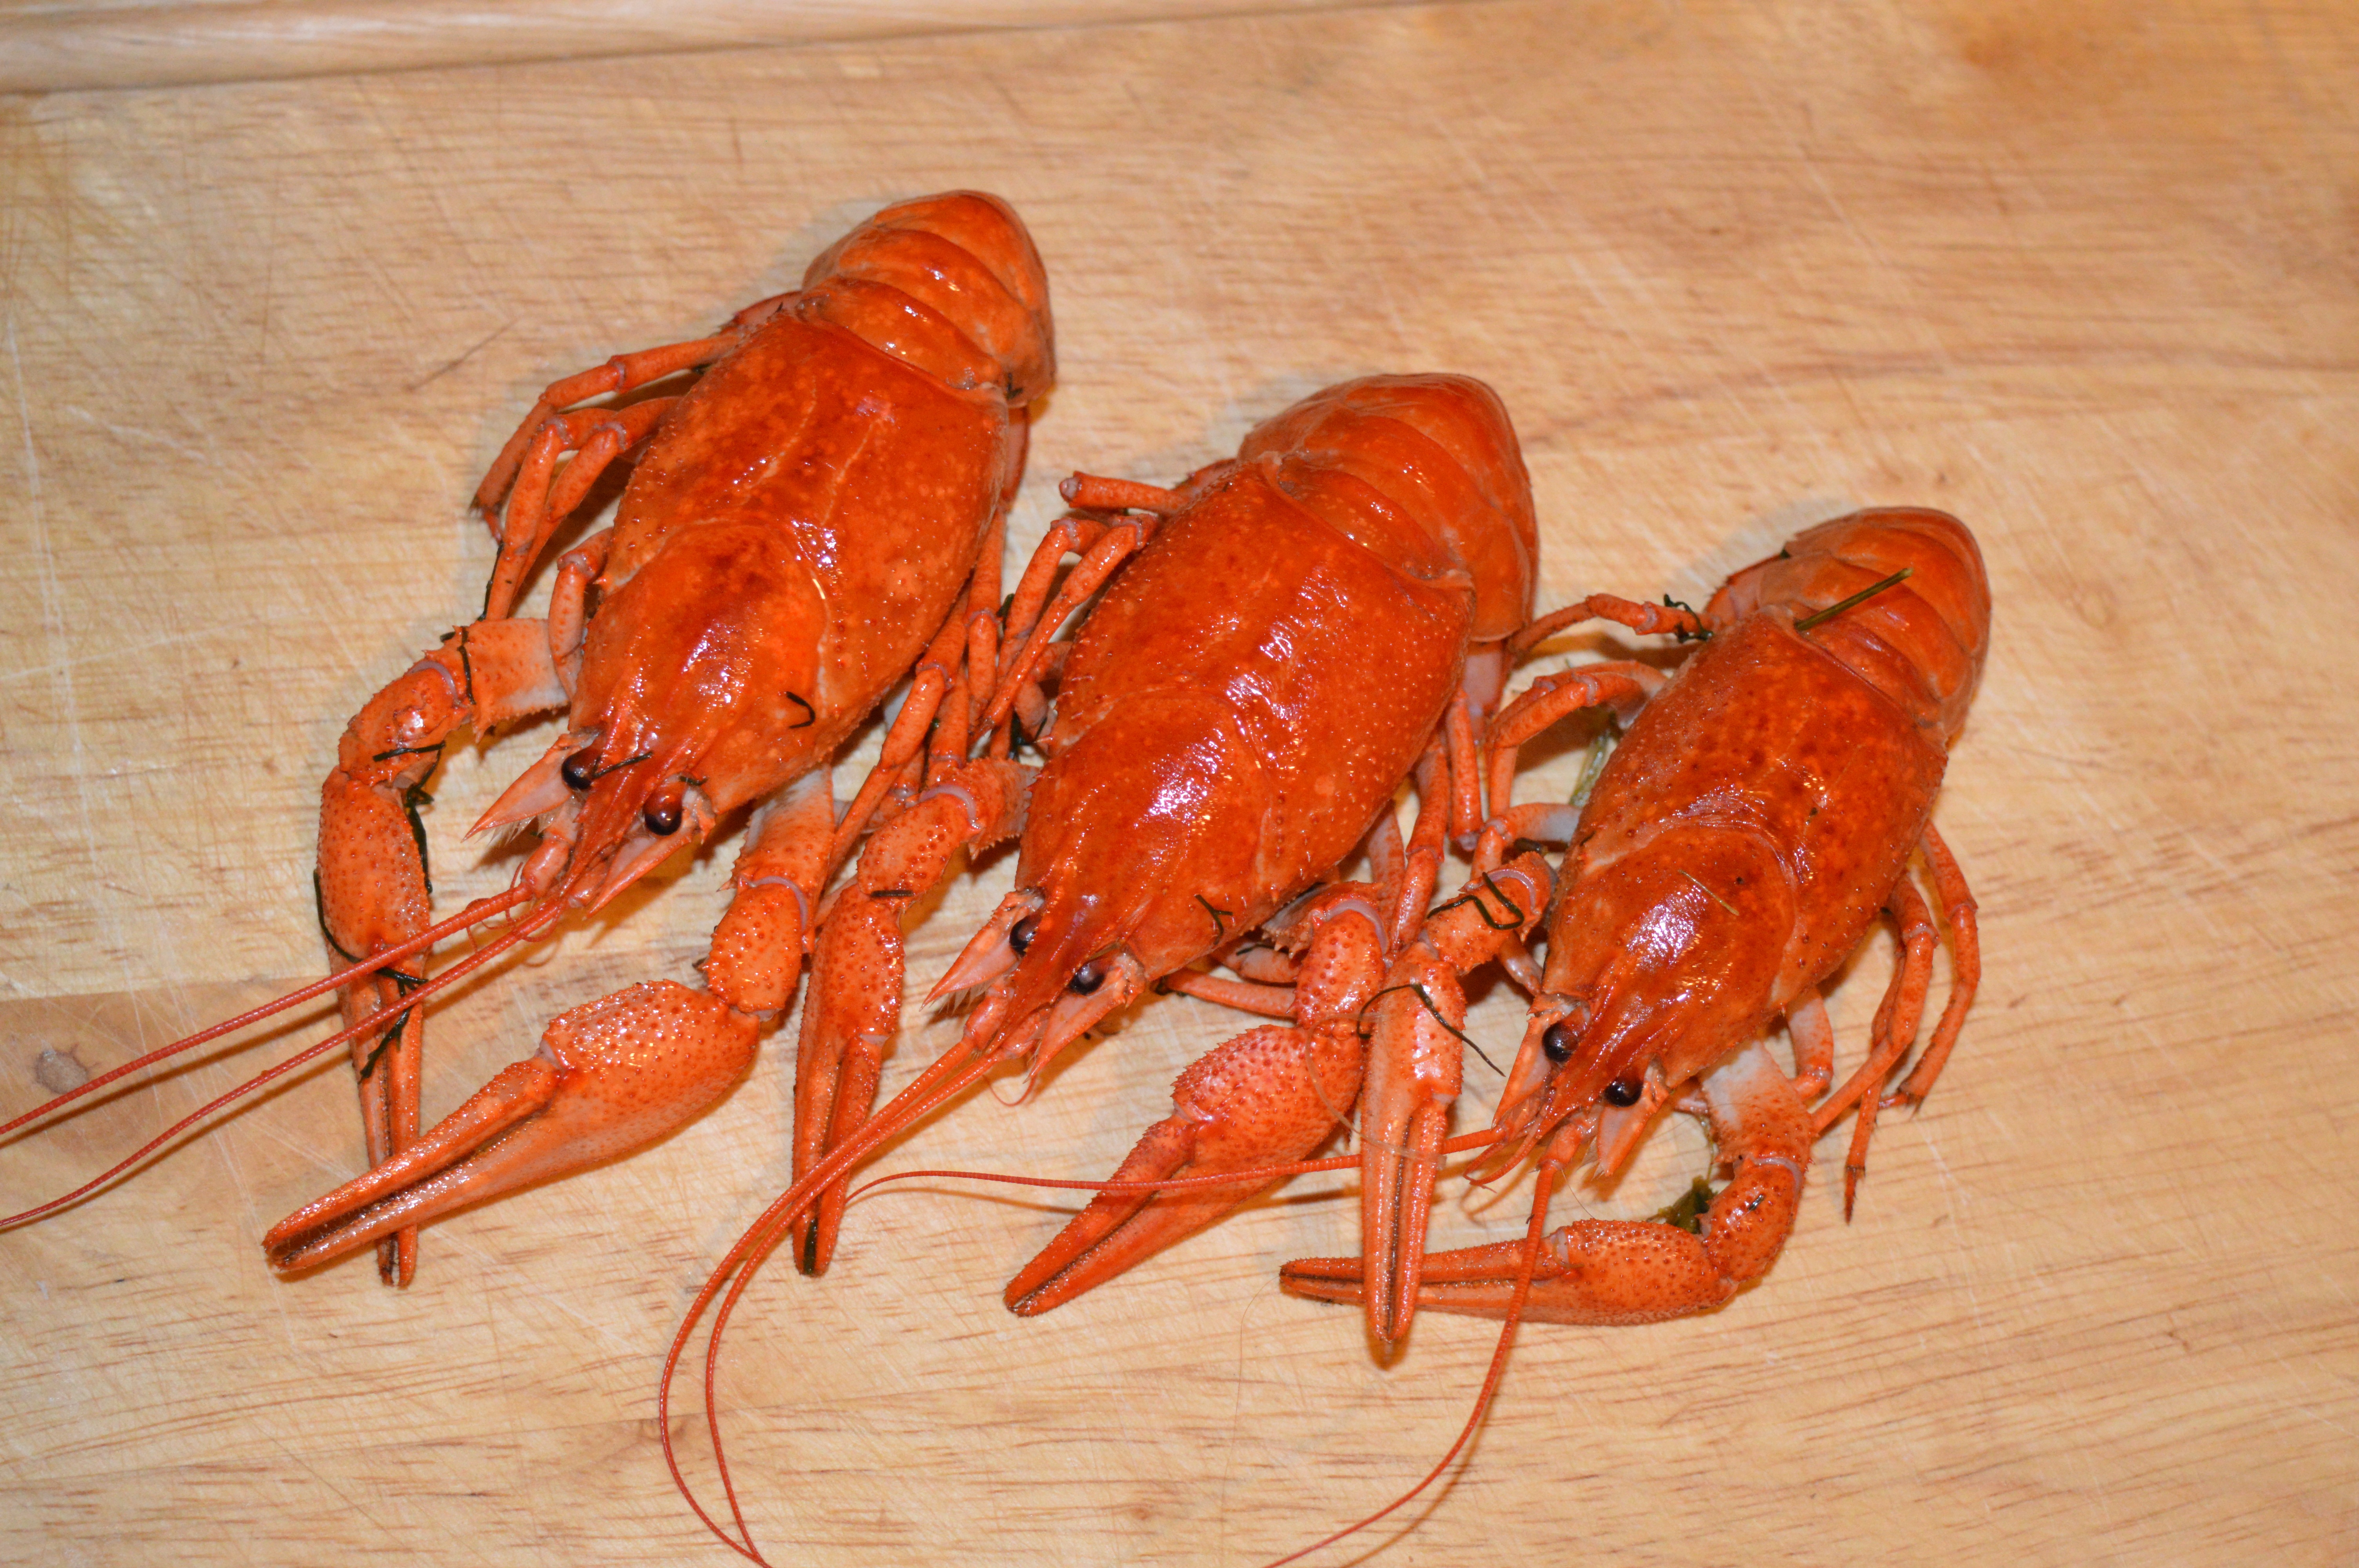
dish, food, cooking, seafood, kitchen, recipe, fish, delicious, shell, beer, invertebrate, shrimp, lobster, crustacean, laying, dishes, boiled, cancer, crayfish, arthropod, delicacy, appetizer, boiled lobster, decapoda, animal source foods, dungeness crab, american lobster, homarus, caridean shrimp, dendrobranchiata